IPhone 15

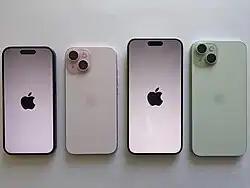
Face and back of iPhone 15 series

The iPhone 15 is the first major redesign since the iPhone 12, featuring rounder edges and a slightly curved display, and back glass. Both models are available in five colors: blue, pink, yellow, green and black. This makes it the first entry level iPhone since the iPhone XR to not ship with a Product Red variant at launch.